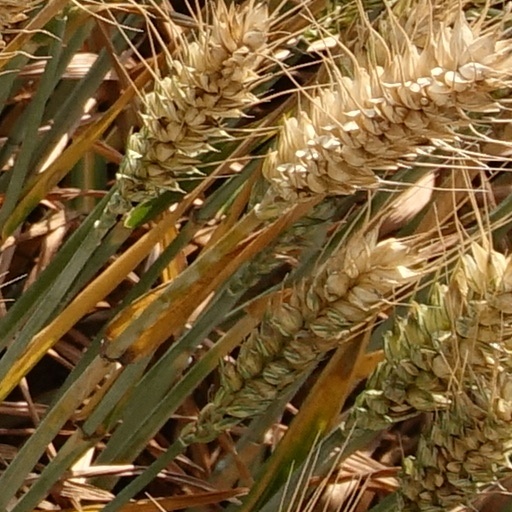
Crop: wheat